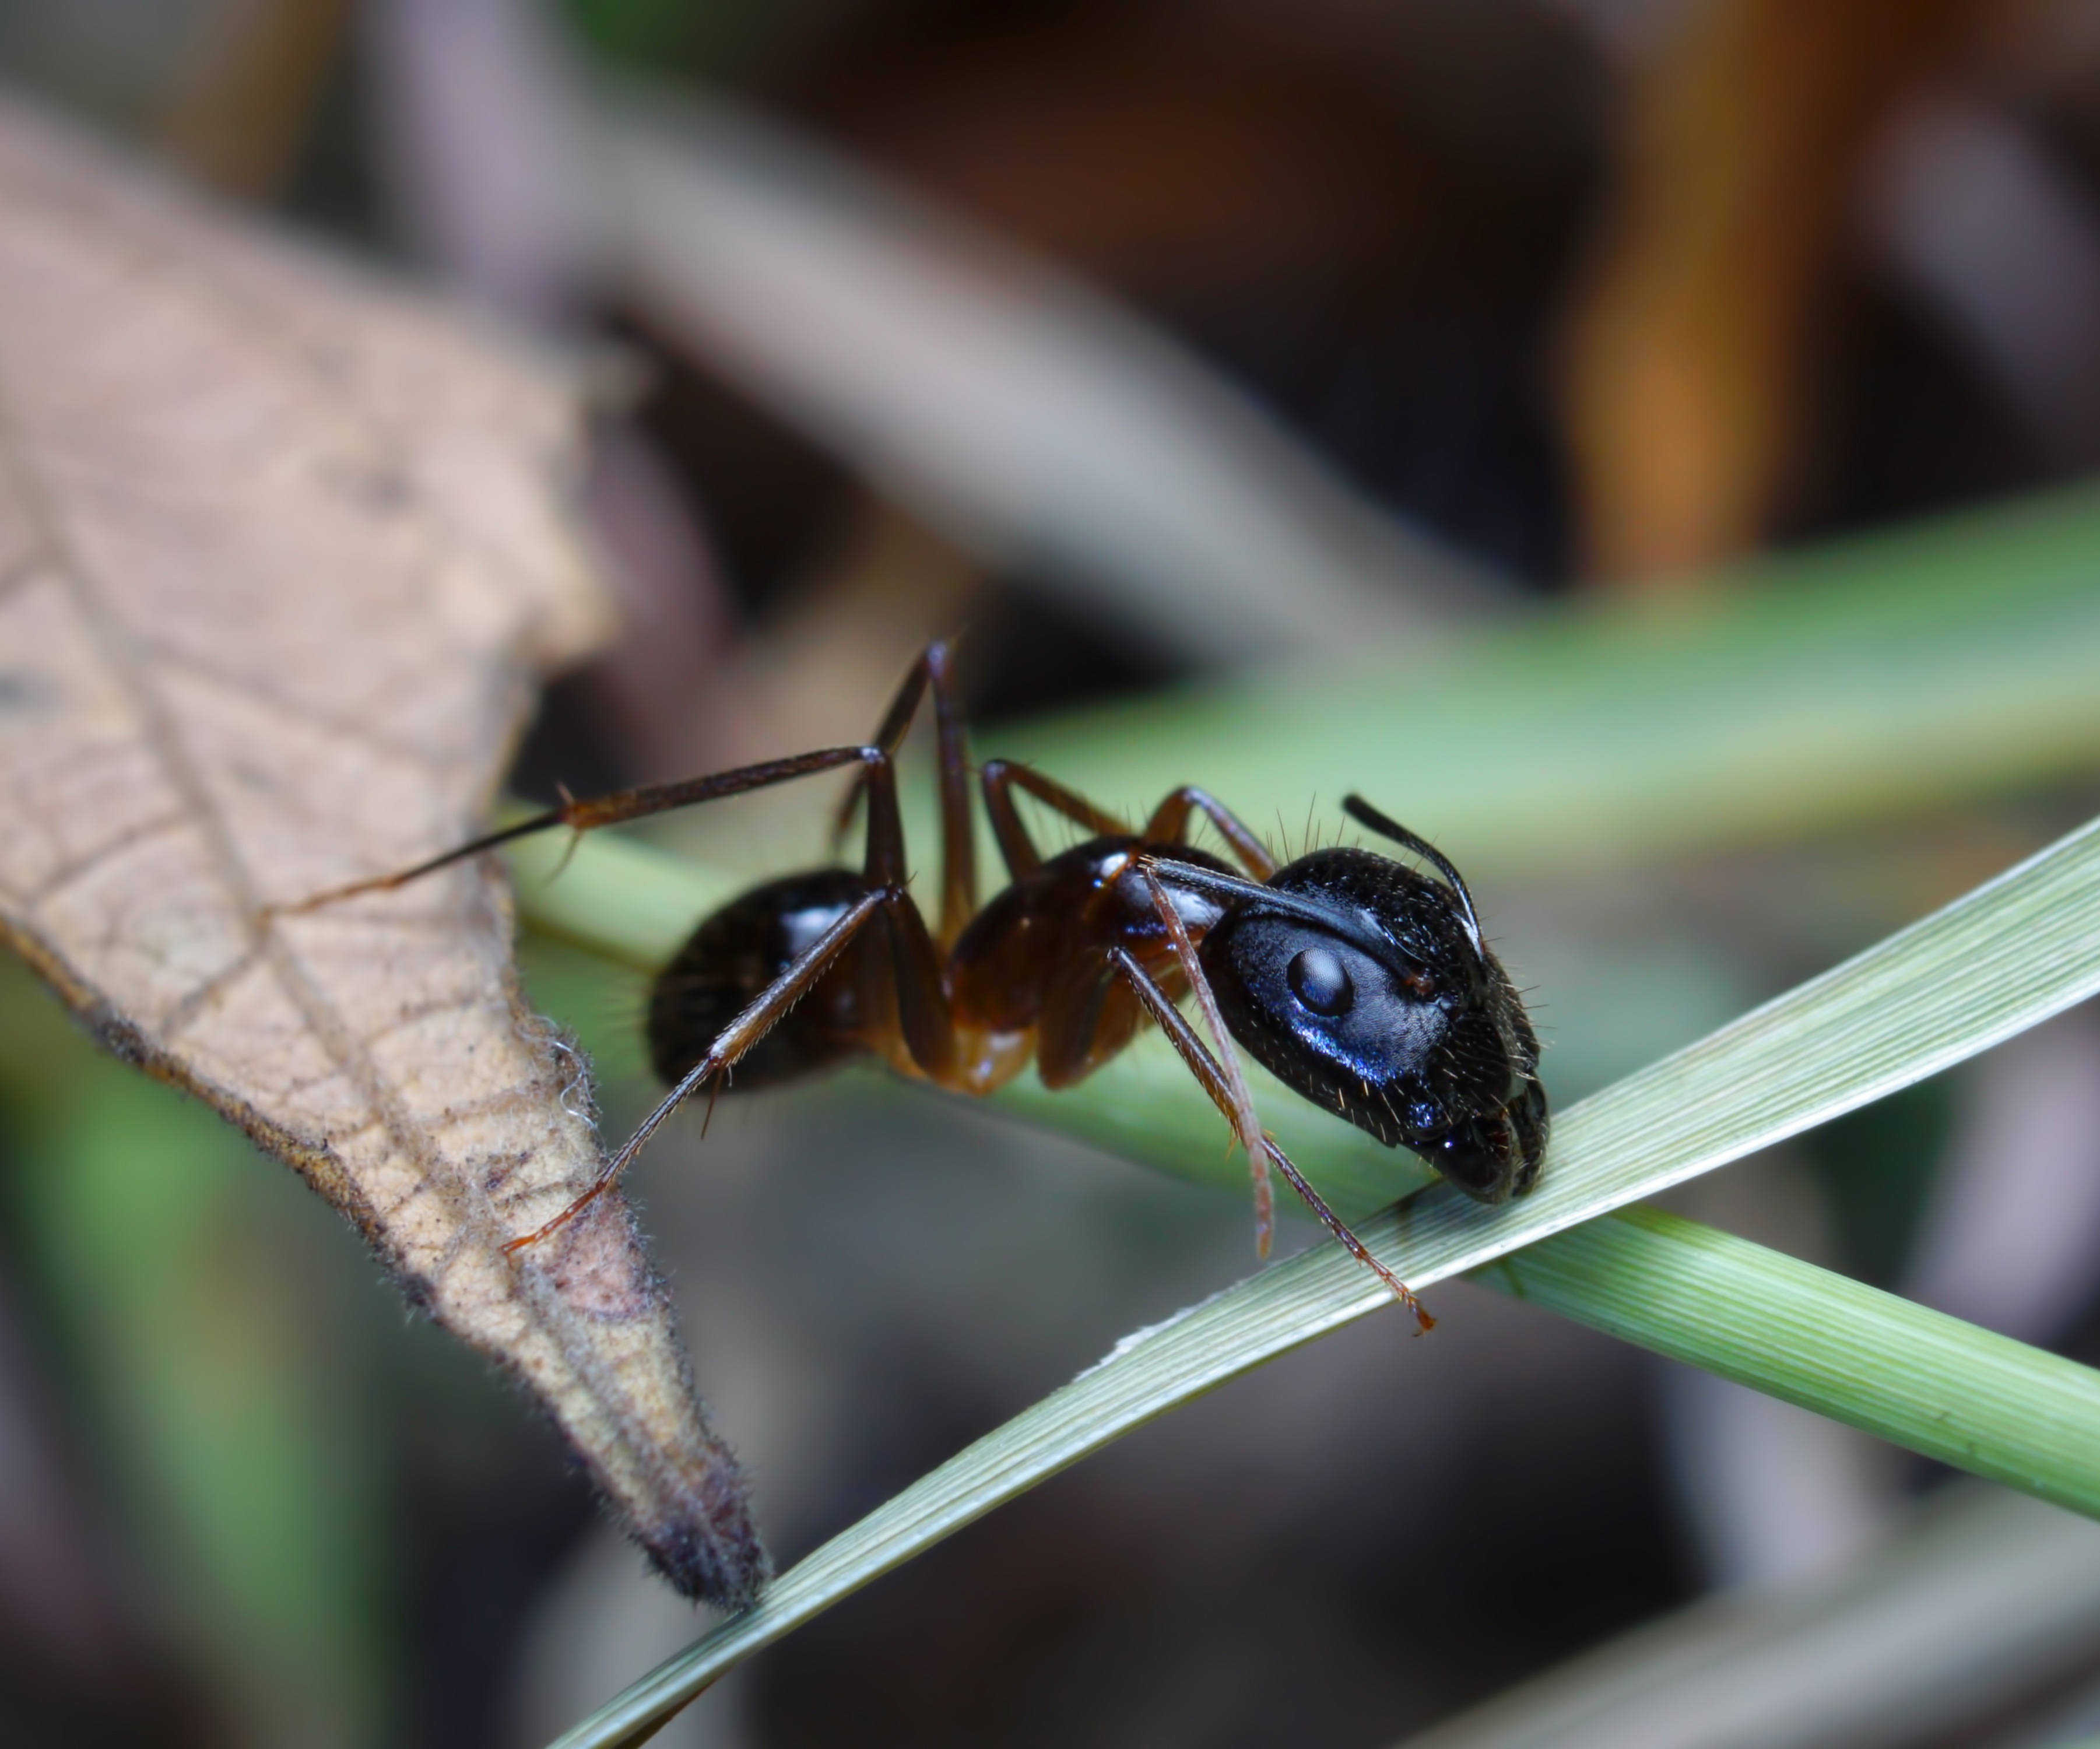
nature, forest, grass, photography, flower, animal, wildlife, insect, macro, bug, fauna, invertebrate, close up, ant, pest, macro photography, arthropod, plant stem, membrane winged insect